Question: Please indicate a possible affordance area of hit_baseball_bat that can be used for hitting
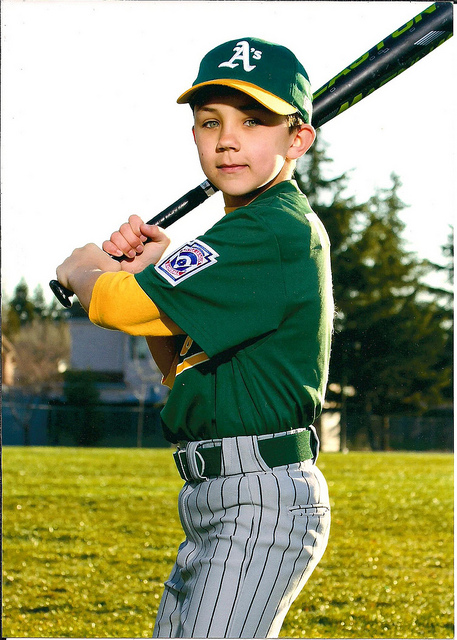
Answer: [323, 6.5, 448, 115.5]